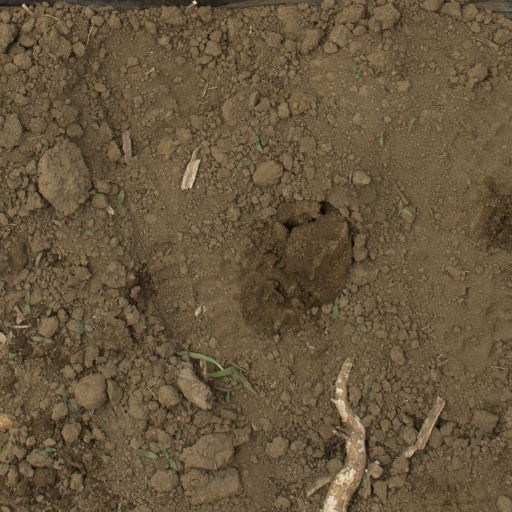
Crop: Jerusalem artichoke